Bus Simulator 18

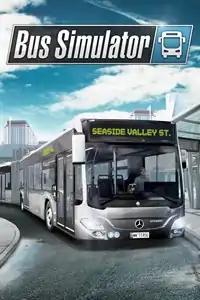
Cover art of "Bus Simulator" featuring an articulated Mercedes-Benz Citaro bus

Bus Simulator 18 (also known as Bus Simulator on consoles) is a bus simulator game developed by Stillalive Studios and published by Astragon Entertainment. It is powered by Unreal Engine 4 and was released in June 2018 for Windows and in September 2019 for PlayStation 4 and Xbox One. It is the fifth game in the "Bus Simulator" franchise and is the direct sequel to "Bus Simulator 16". A sequel titled "Bus Simulator 21" was released in 2021.